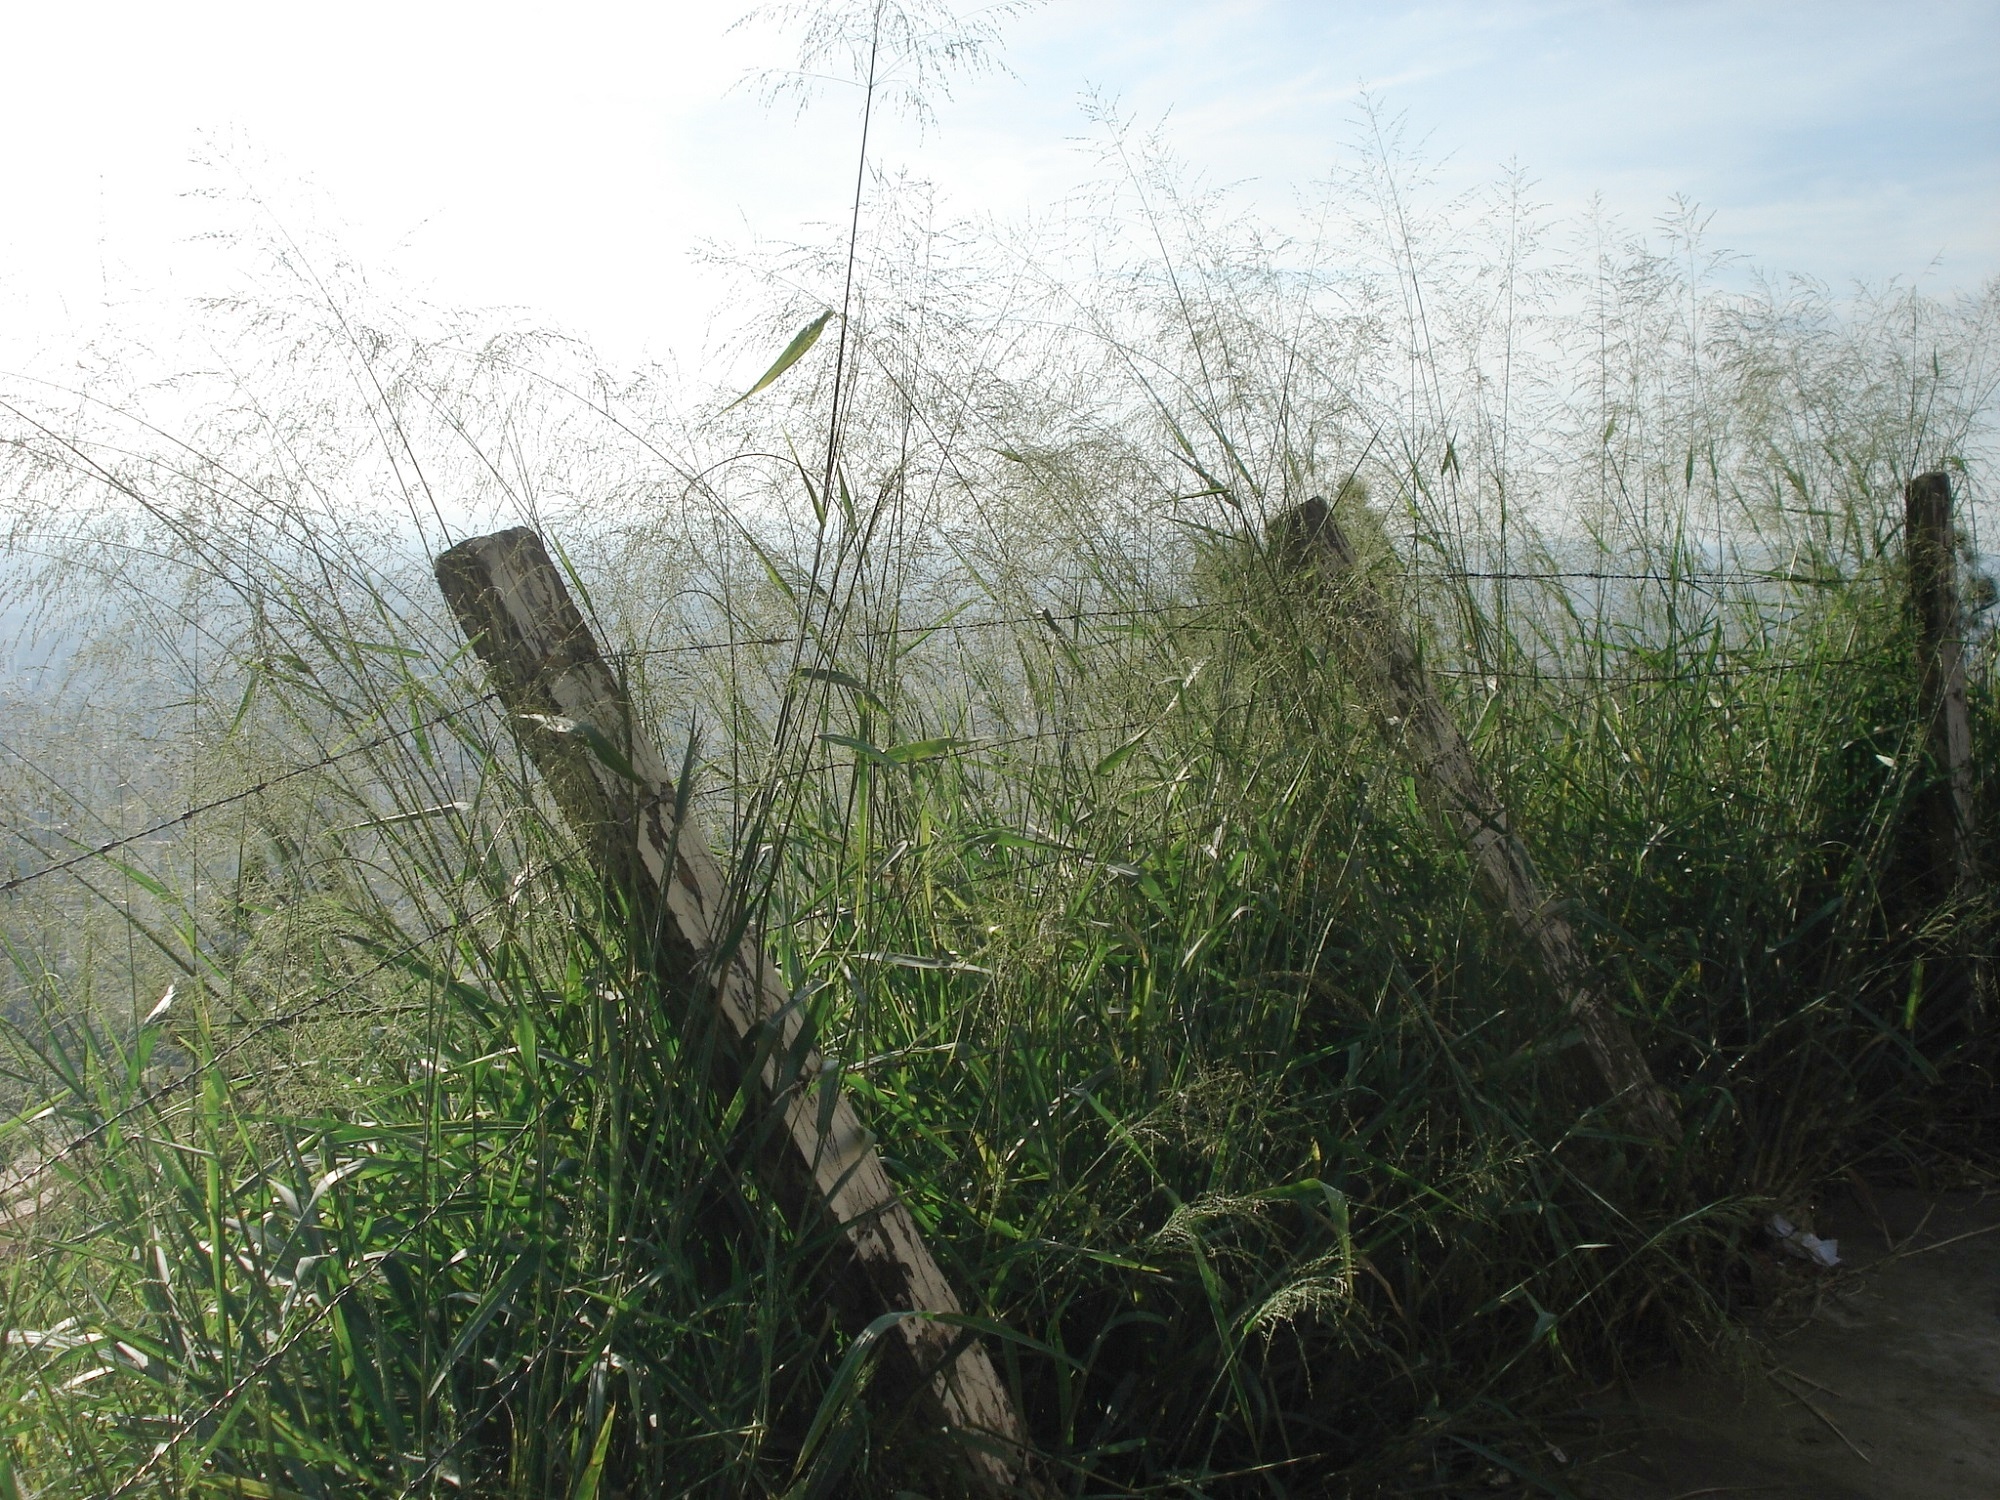
tree, grass, branch, plant, flower, flora, shrub, wetland, woodland, habitat, ecosystem, natural environment, atmospheric phenomenon, grass family, woody plant, phragmites